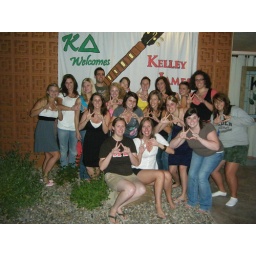
Kelley James and some of the girls in front of the house after the concert